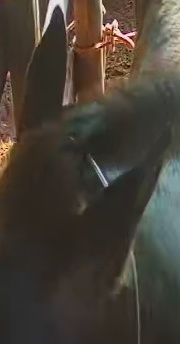
Face region: ears (position_of_ears)
Pain indicator: obviously_present